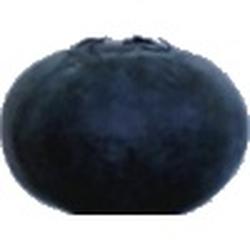
Label: Blueberry